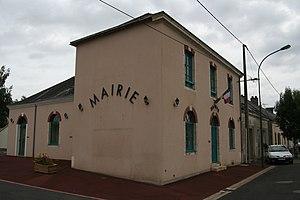
La mairie de Chaufour-Notre-Dame.
Chaufour-Notre-Dame est une commune française, située dans le département de la Sarthe en région Pays de la Loire, peuplée de 1 067 habitants.